Jamrud

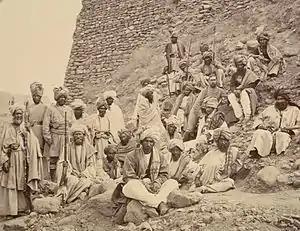

The Battle of Jamrud between the Sikh Empire and the Emirate of Kabul took place at Jamrud where the Sikh general Hari Singh Nalwa was killed. The famous Jamrud Fort was built in 54 days by Hari Singh Nalwa. The proposal to build the fort was issued to him by one of his generals. The proposal was opposed; however he finally decided to build the fort and construct its layout. The foundation of the fort that has survived was laid by General Hari Singh Nalwa on 18 December 1836 and the construction was completed in 54 days. The fort was finished on 10 February 1837. Hari Singh Nalwa's grave is still next to the fort where his cremated ashes remain. The fort of Jamrud was captured by the British Empire in 1849 after they annexed the Punjab region and ended the Sikh Empire. The British signed a treaty with Dost Mohammad Khan cementing British rule over the Khyber Pass. Jamrud was a strategic location and served as a base for a cantonment of the British Indian Army during the period of the British Raj. In 1857, the Second Anglo-Afghan Treaty was signed there. It was mainly used by the British army as a base of operations for their wars in Afghanistan. During the military operations of 1878-79 Jamrud became a place of considerable importance as the frontier outpost on British territory towards Afghanistan, and it was also the base of operations for a portion of the Tirah campaign in 1897-1898. It was also the headquarters of the Khyber Rifles, and the collecting station for the Khyber tolls. The place is currently the headquarters of the Frontier Corps, a branch of the Pakistan Army. The population in 1901 was 1,848. In 2017, the population was recorded to be 63,843 and the place continues to be of strategic significance.